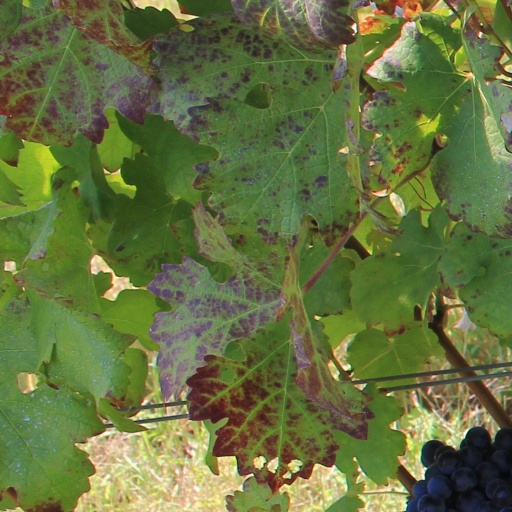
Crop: grape